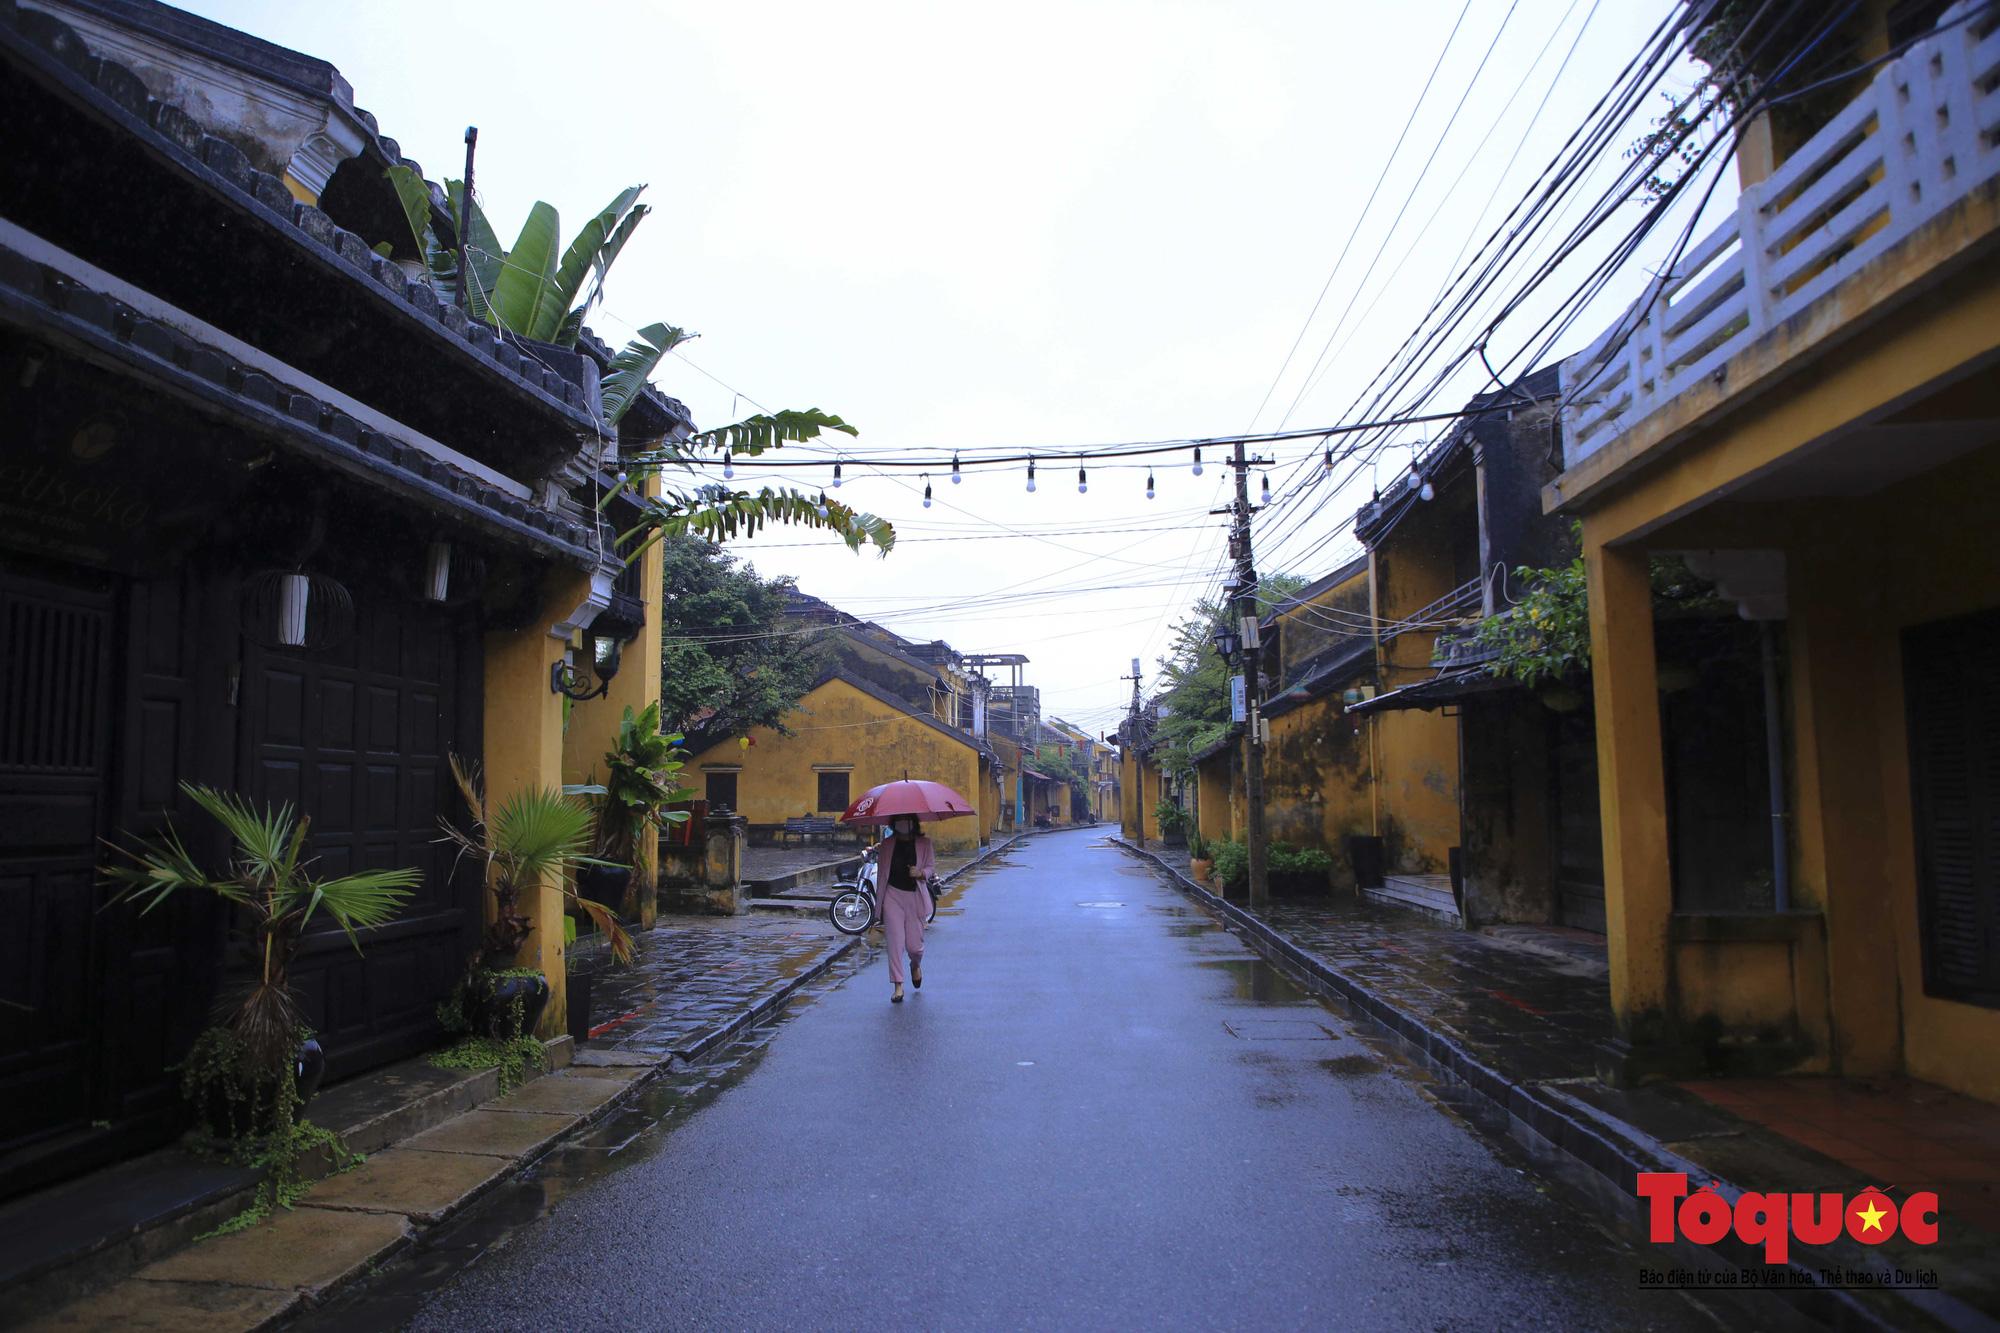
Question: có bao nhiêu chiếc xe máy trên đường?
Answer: trên đường có một chiếc xe máy